George Eden Kirk

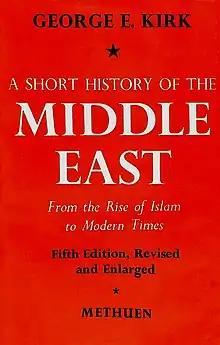
"A Short History of the Middle East". Fifth edition, Methuen, 1959.

After the end of the war, Kirk taught at the Middle East Centre for Arab Studies in Jerusalem which had been established by the British Army and was known for its connections to the British security services. It was there that he wrote his first book, "A Short History of the Middle East: From the rise of Islam to modern times", which was published by Methuen in London in 1948 and which received seven editions. The first edition was praised by Hans Kohn in "The Western Political Quarterly" for excelling in "impartial objectivity" in an area known for the strong emotions it evoked.